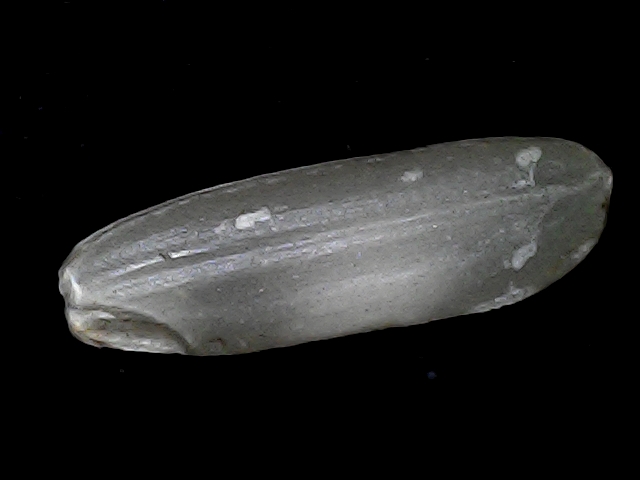
Rice variety: BD85